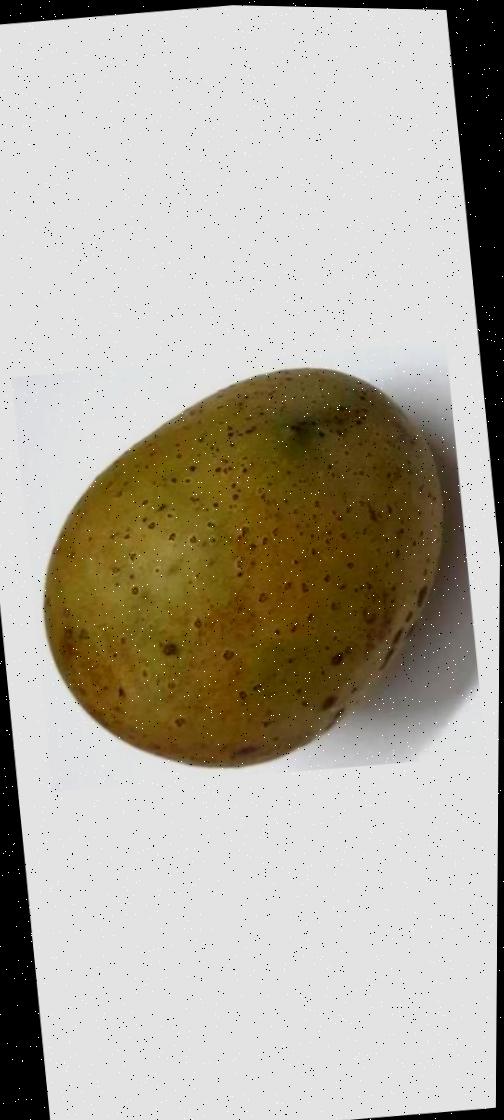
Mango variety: Gourmoti